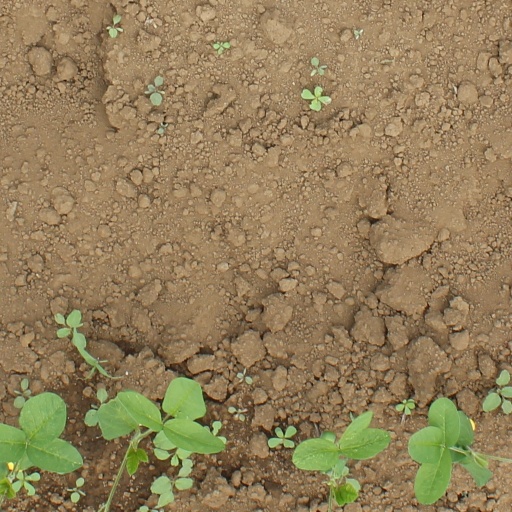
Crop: soybean